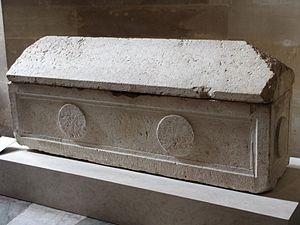
Le Tombeau des Rois est un ensemble de tombes juives monumentales taillées dans le roc datant de la période du Second Temple. Le site est situé rue Saladin à Jérusalem, à 820 m au nord des murs de la vieille ville, près de la porte de Damas. Le site appartient au Domaine national français en Terre sainte depuis la fin du XIXᵉ siècle.